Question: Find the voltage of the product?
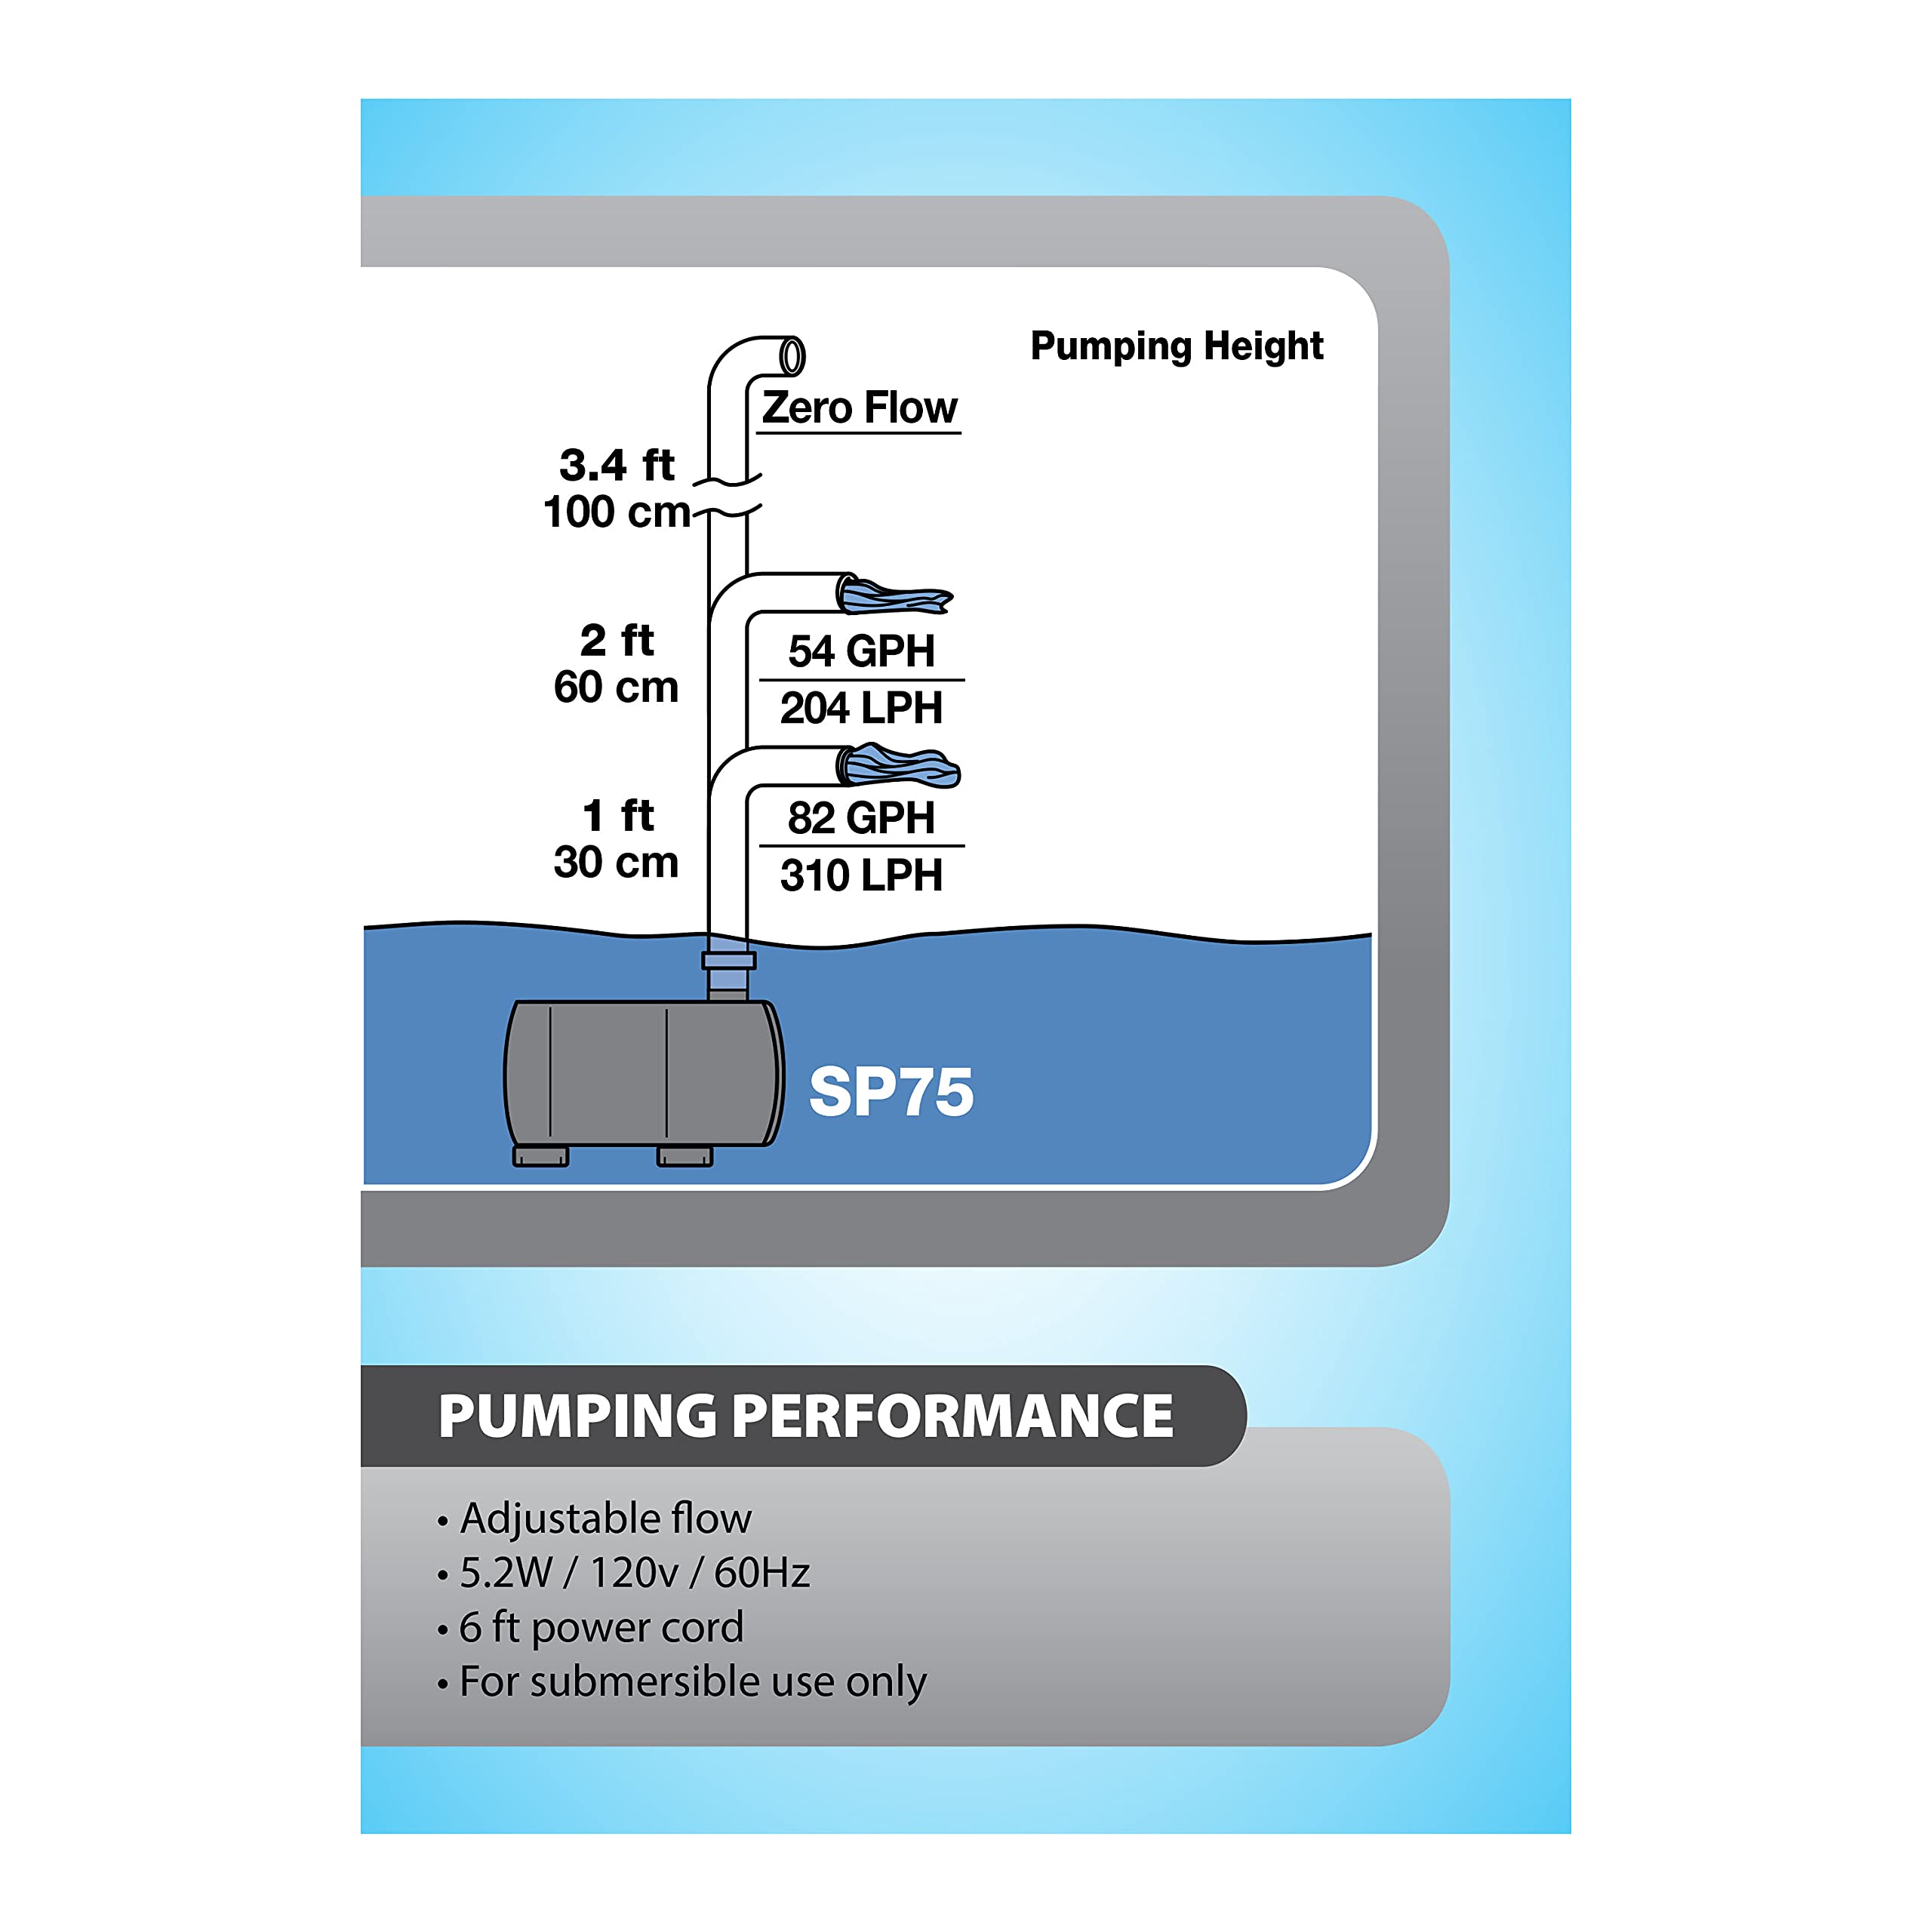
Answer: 120.0 volt